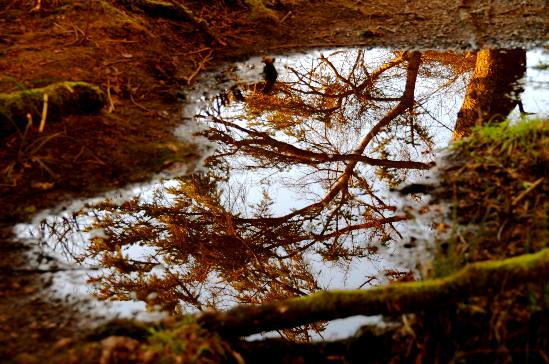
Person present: No